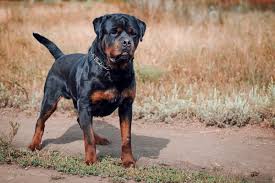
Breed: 224-n000060-Rottweiler